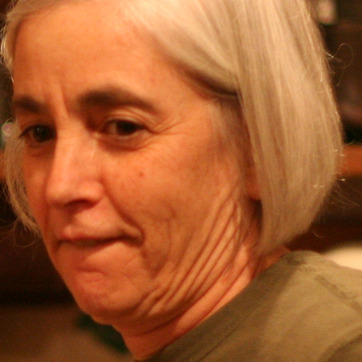
Material: skin